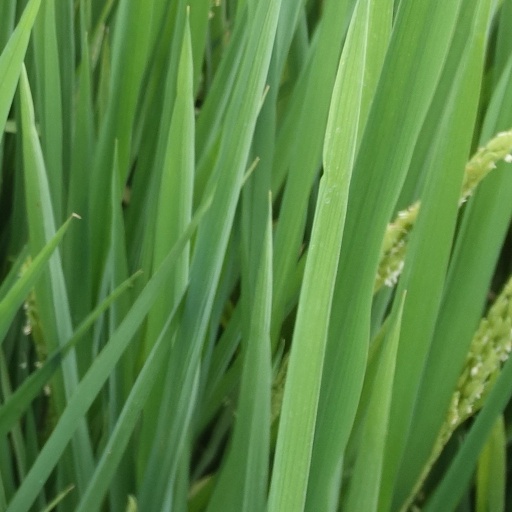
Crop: rice